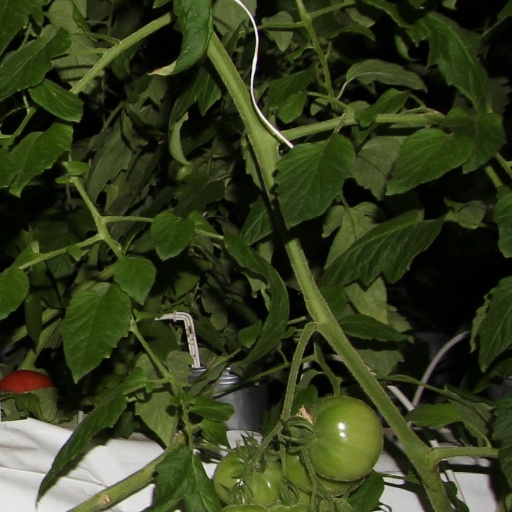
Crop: tomato